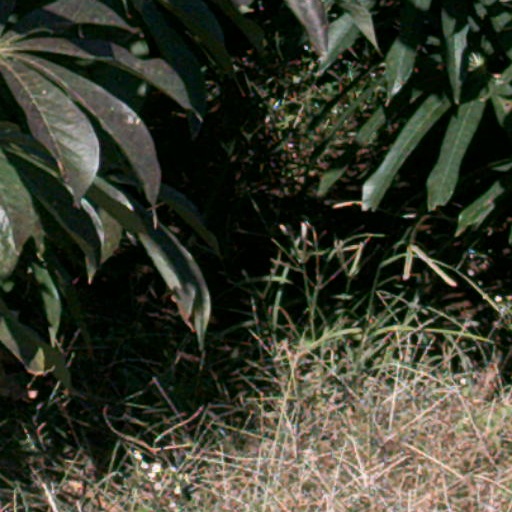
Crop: cassava